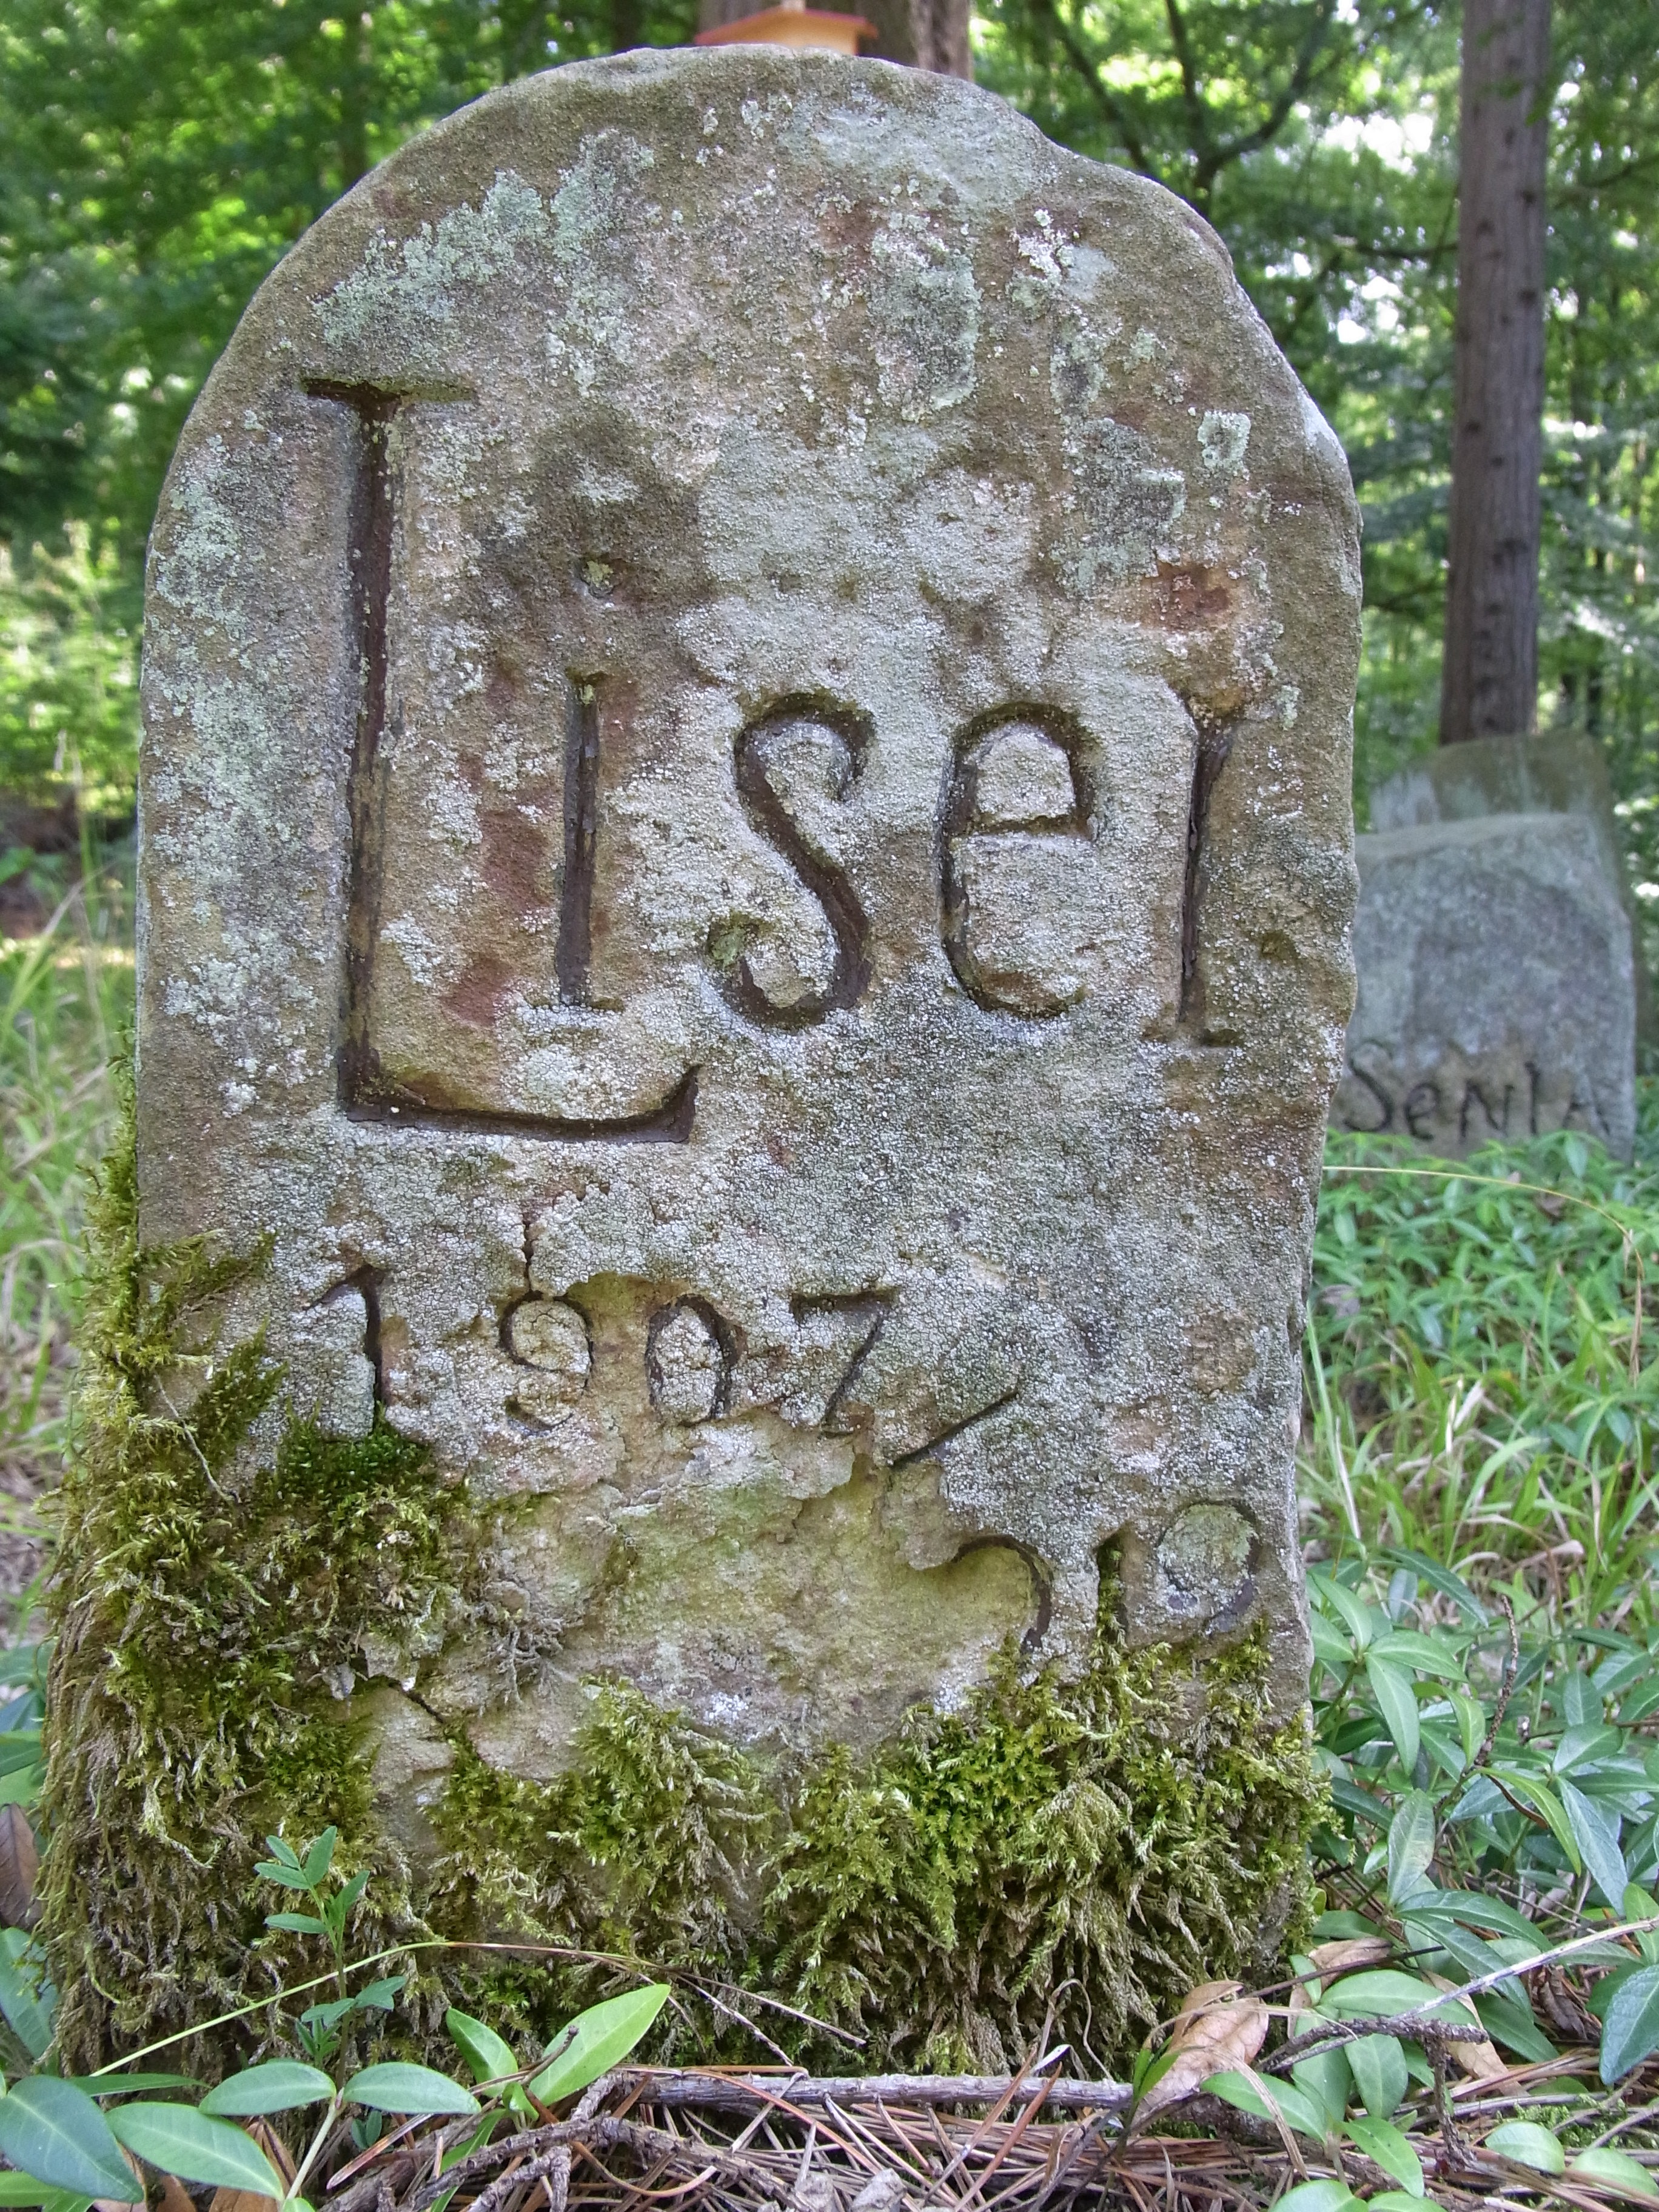
forest, rock, monument, peaceful, rest, cemetery, grave, memorial, dogs, animals, headstone, graves, resting place, stele, last calm, grave stones, sand stone, archaeological site, woodland cemetery, ancient history